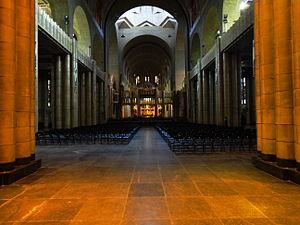
Nef de la Basilique du Sacré-Cœur de Bruxelles. Photo prise depuis l'entrée, on voit l'intérieur de l'église dans toute sa longueur.